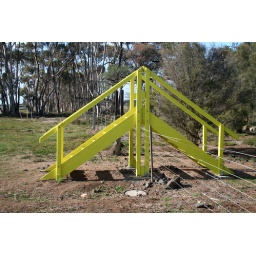
Yellow bridge over a fence on the MMBW boundary.Princes Freeway.Werribee.Victoria.